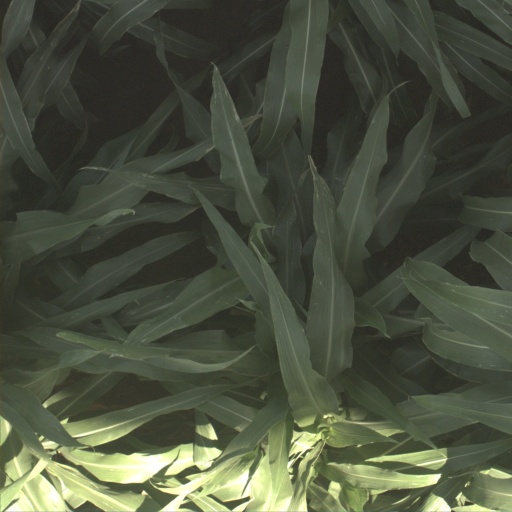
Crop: sorghum